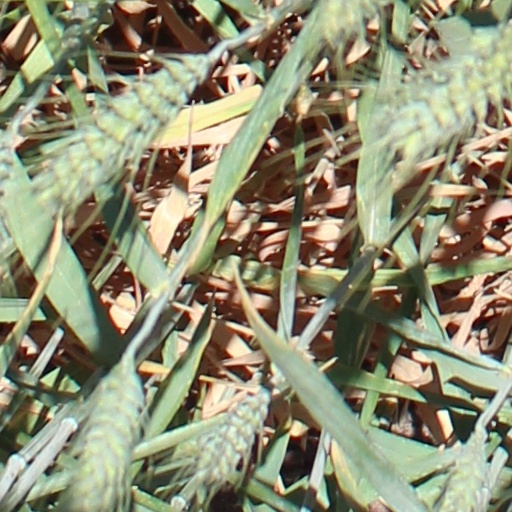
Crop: wheat